Skopje

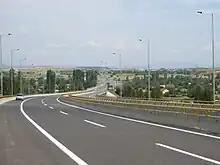
Skopje bypass

Besides many small traditional shops, Skopje has two large markets, the "Zelen Pazar" (green market) and the "Bit Pazar" (flea market). They are both considered local institutions. However, since the 1970s, retailing has largely been modernised and Skopje now has many supermarkets and shopping centres. The largest, Skopje City Mall, opened in 2012. It comprises a Carrefour hypermarket, 130 shops and a cinema, and employs 2,000 people.